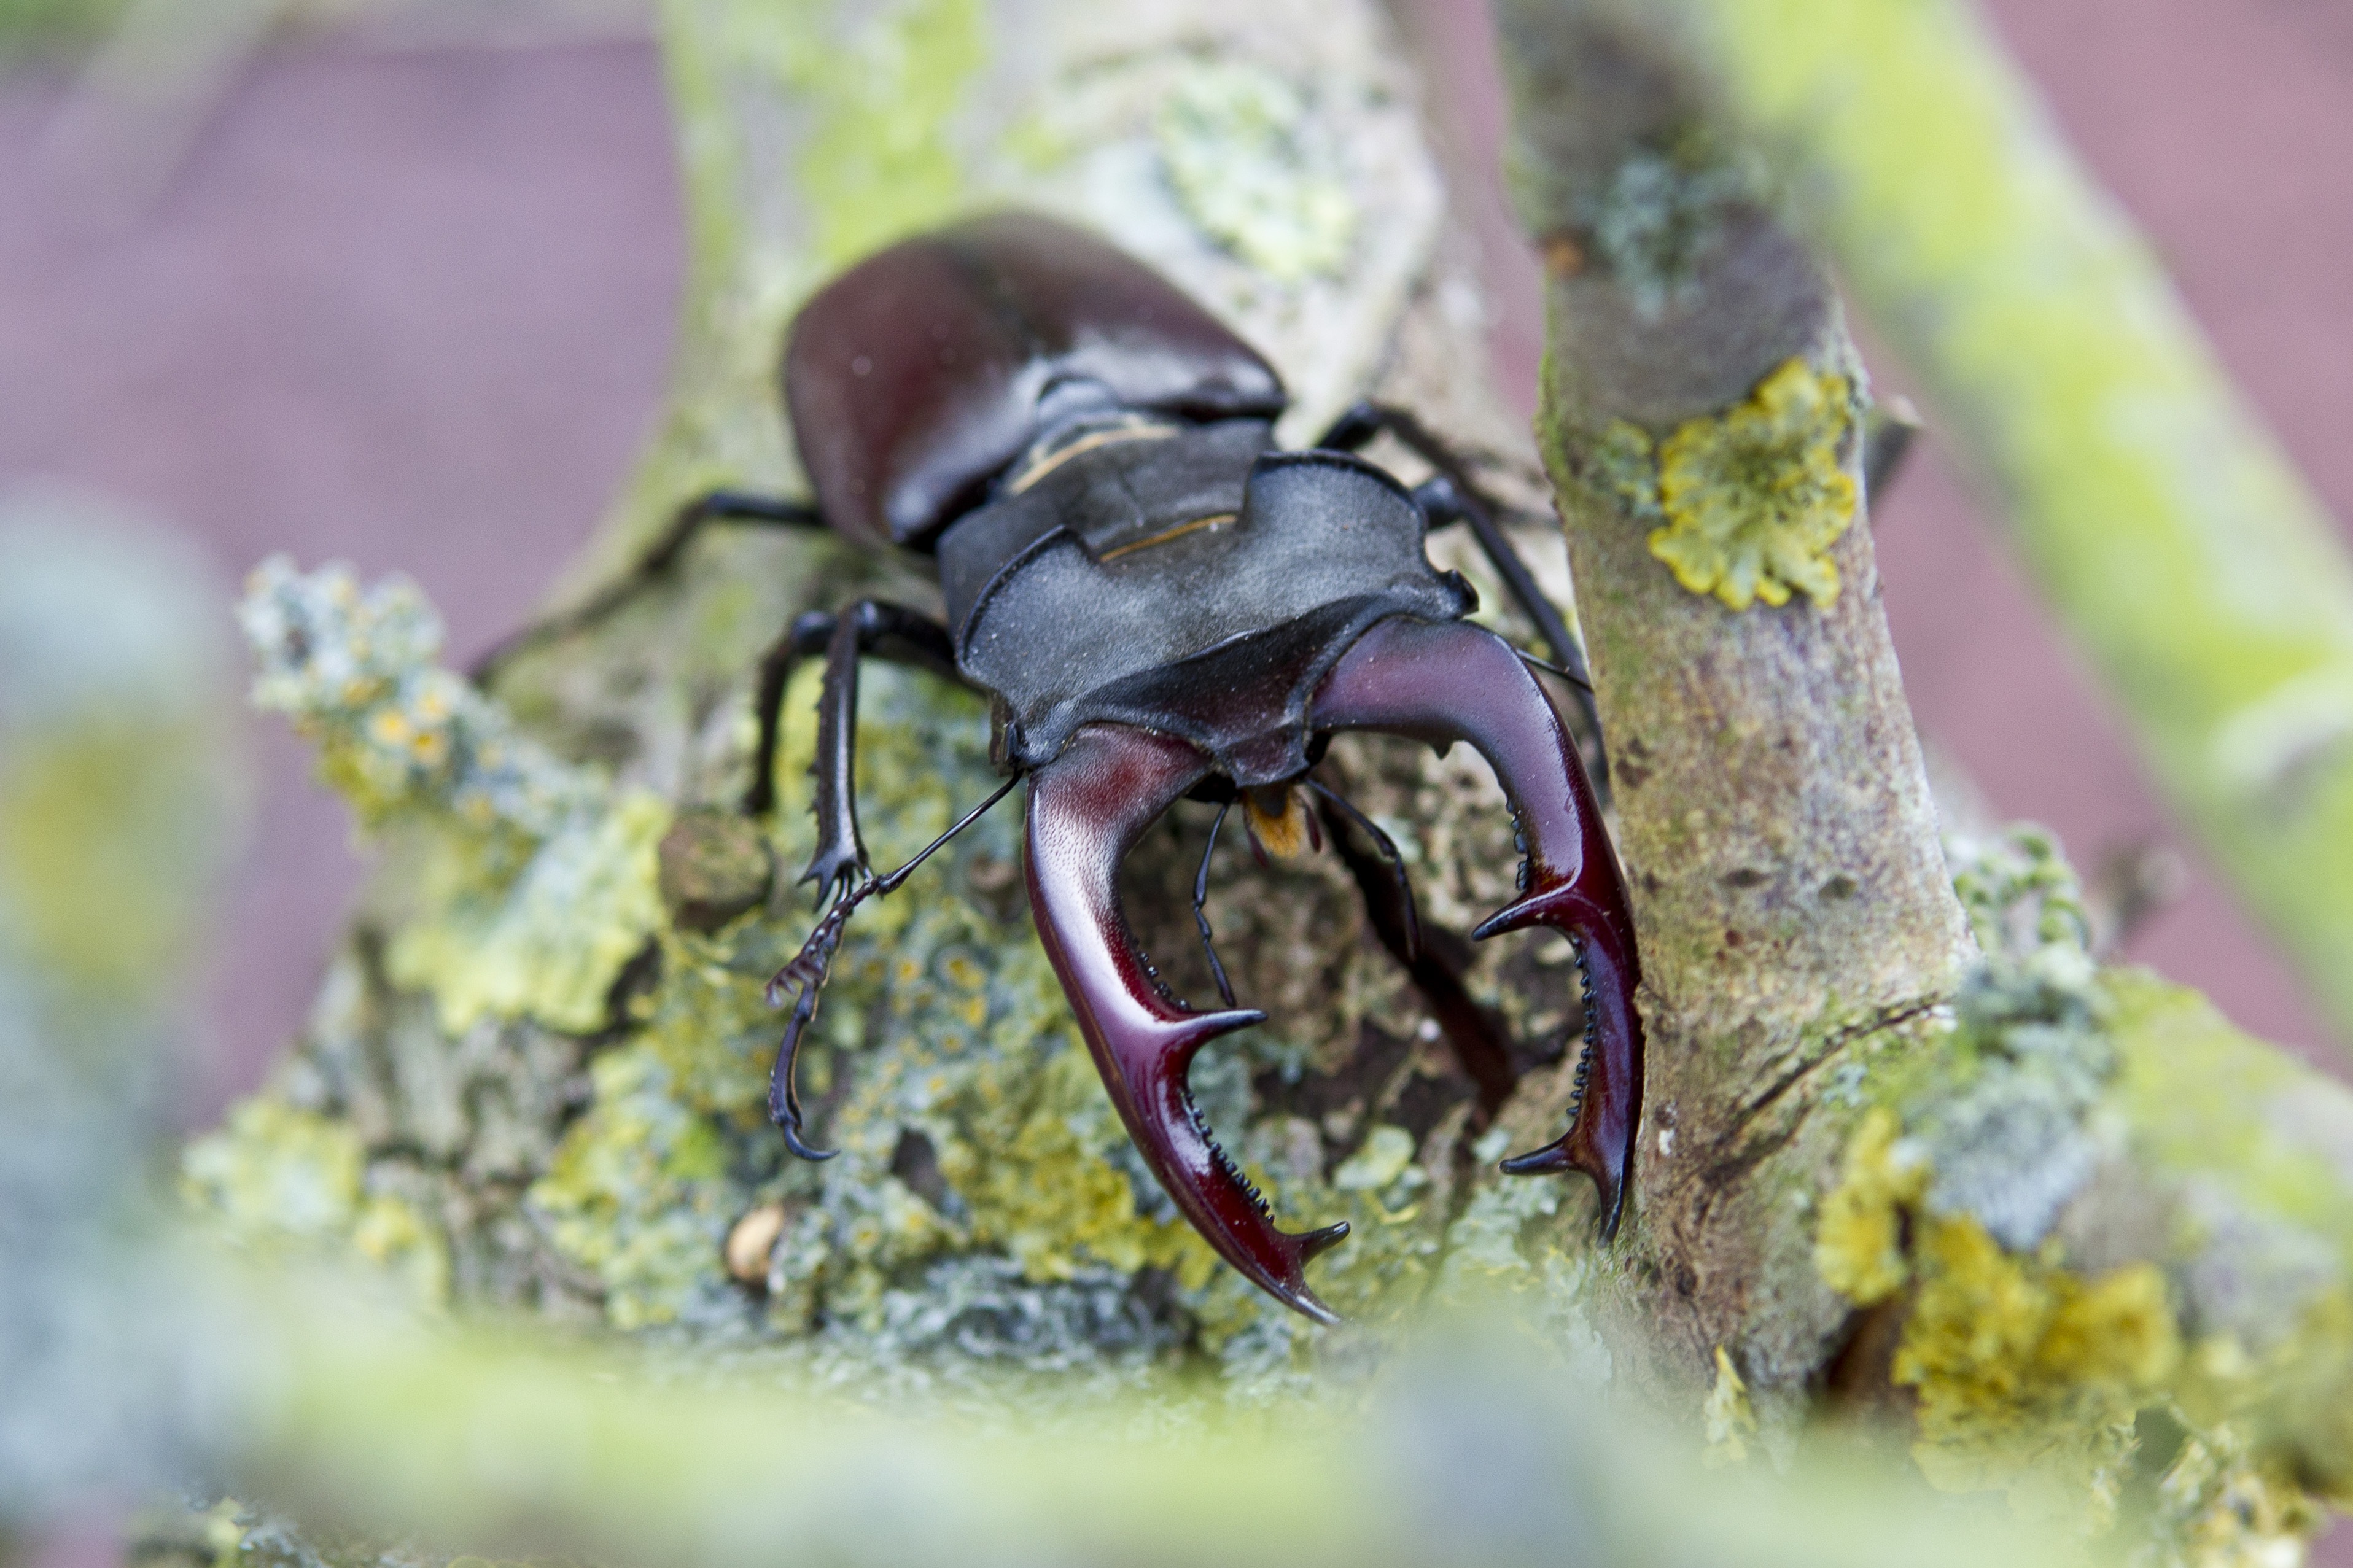
photography, flower, animal, fly, insect, fauna, invertebrate, close up, hornet, wasp, pest, beetle, macro photography, arthropod, stag beetle, membrane winged insect